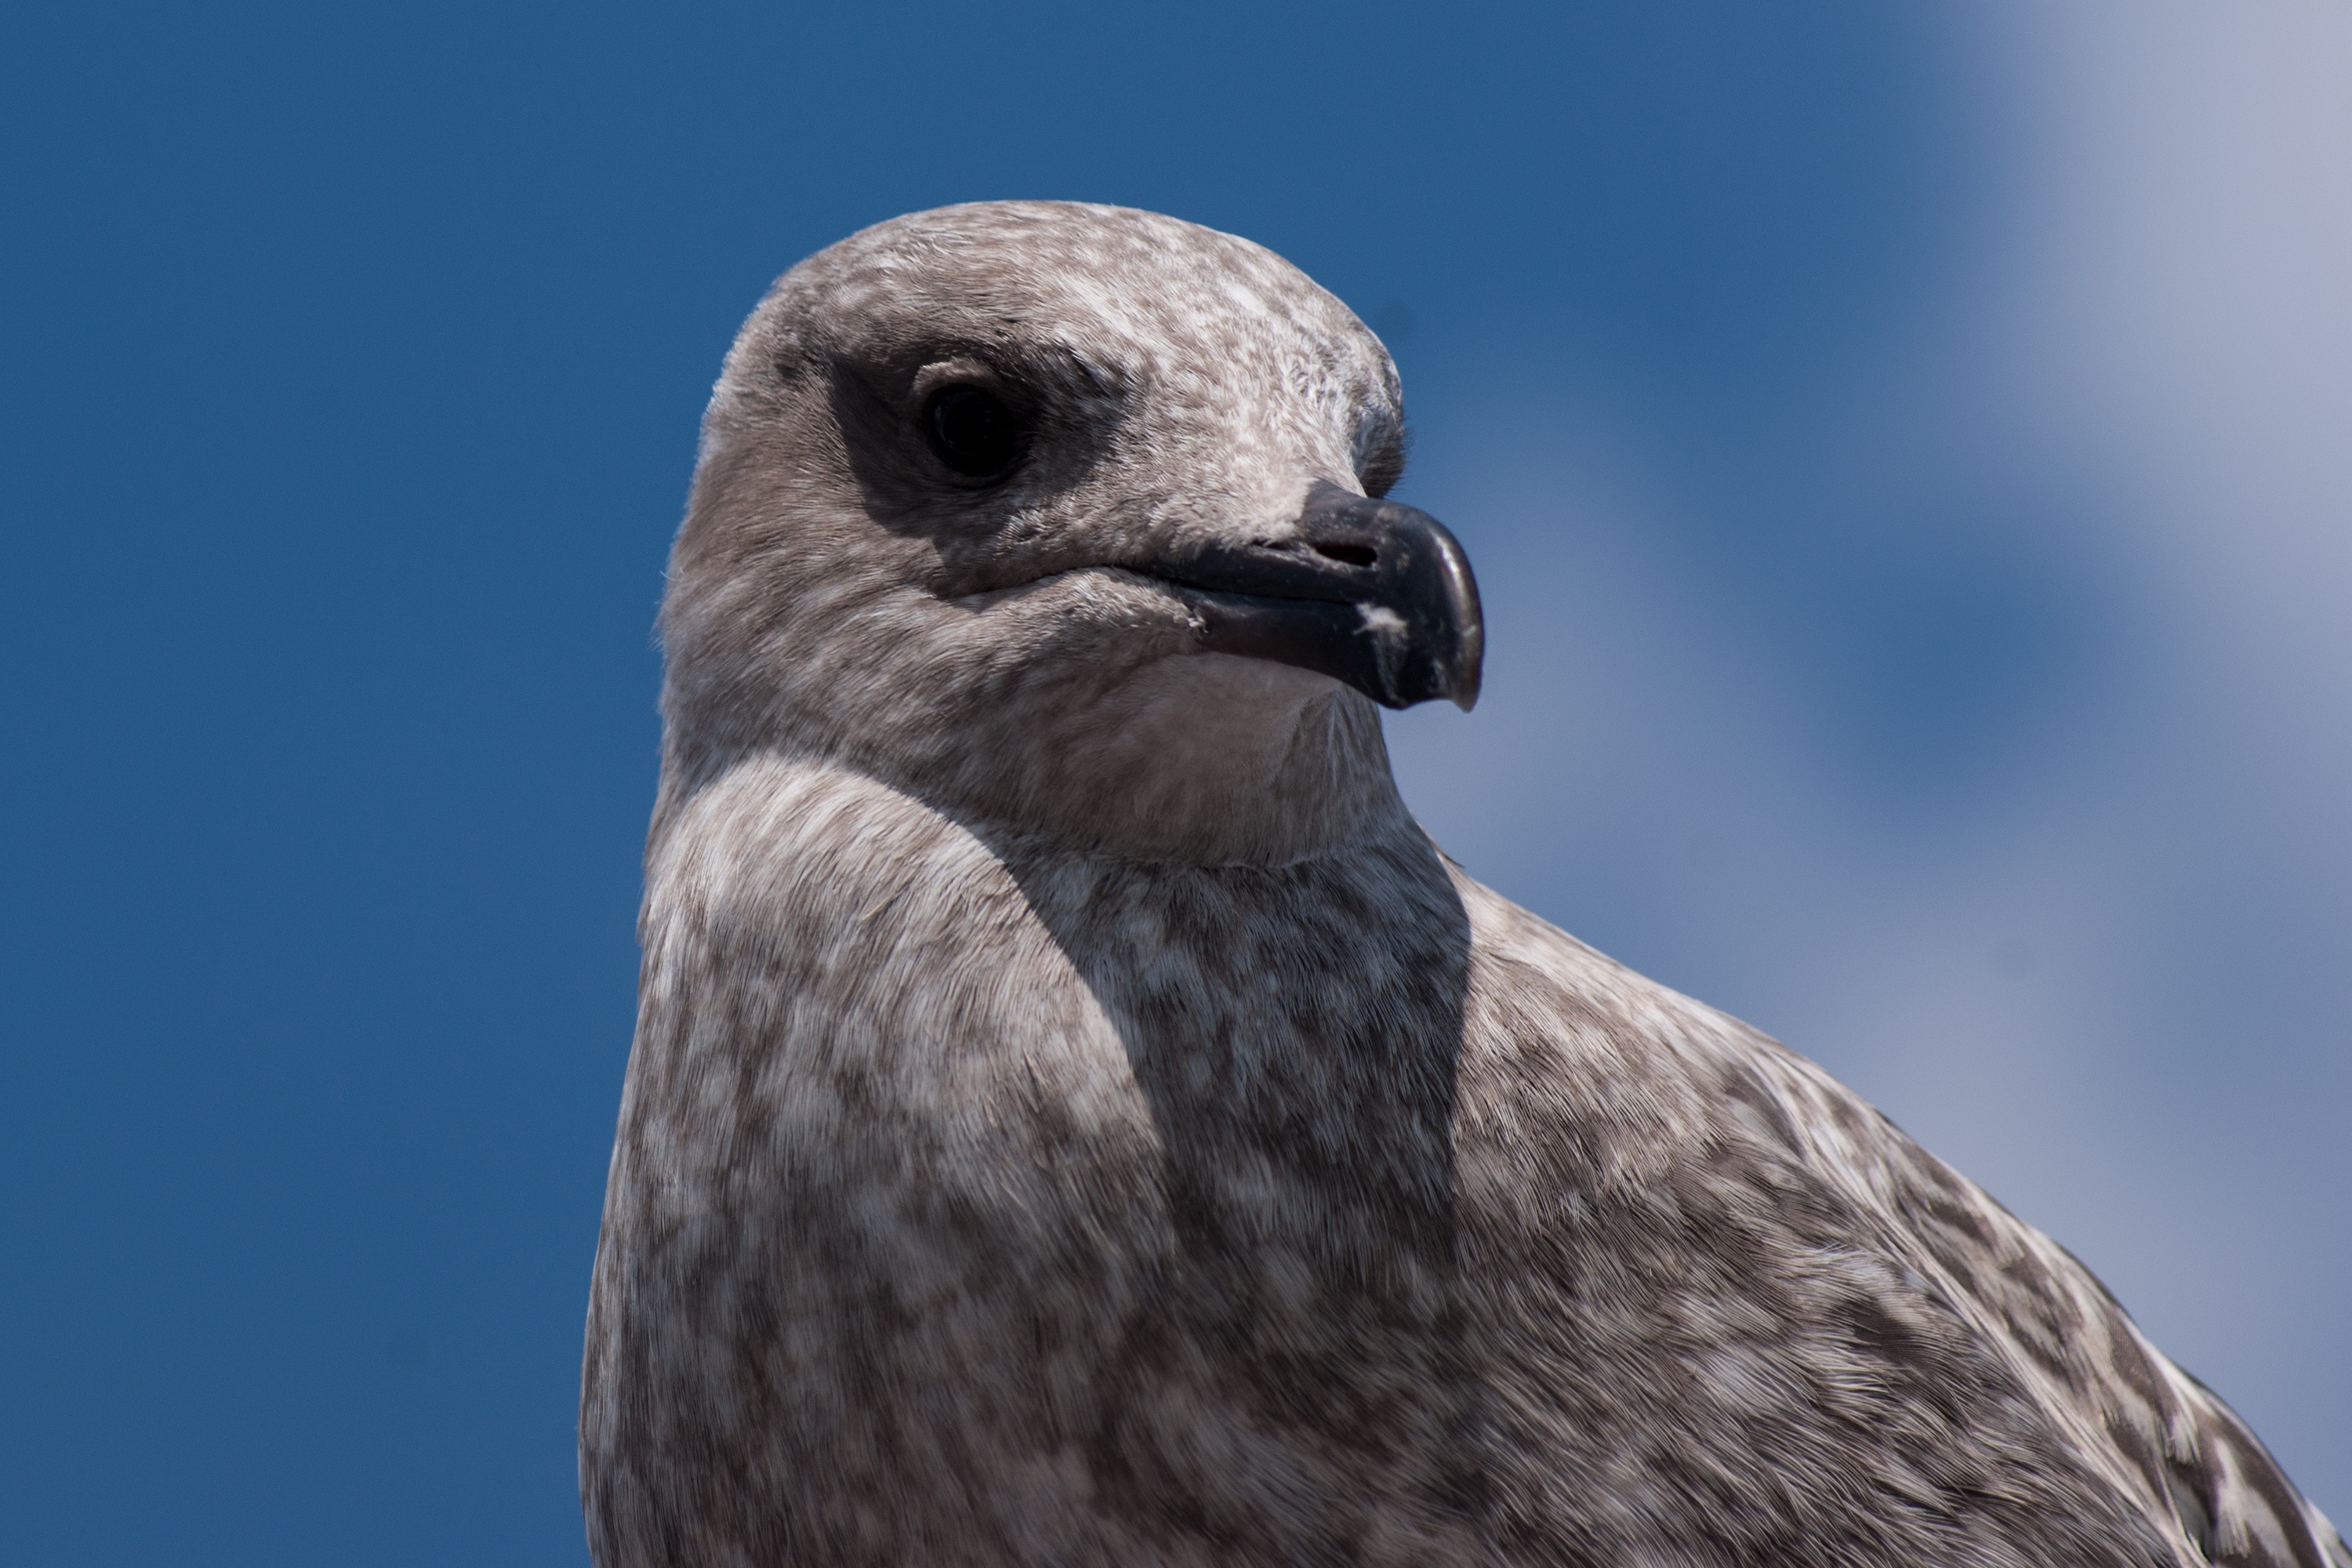
bird, wing, animal, seagull, wildlife, beak, fauna, bird of prey, close up, vertebrate, falcon, baltic sea, travem nde